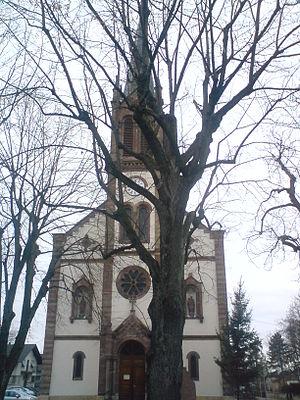
L'église ""Saint-Charles"" à Saint-Louis Bourgfelden.
Saint-Louis est une commune française de l'agglomération trinationale de Bâle, située dans le département du Haut-Rhin, en région Grand Est.